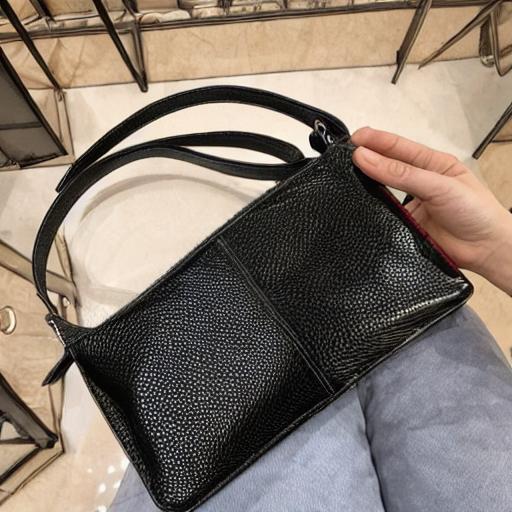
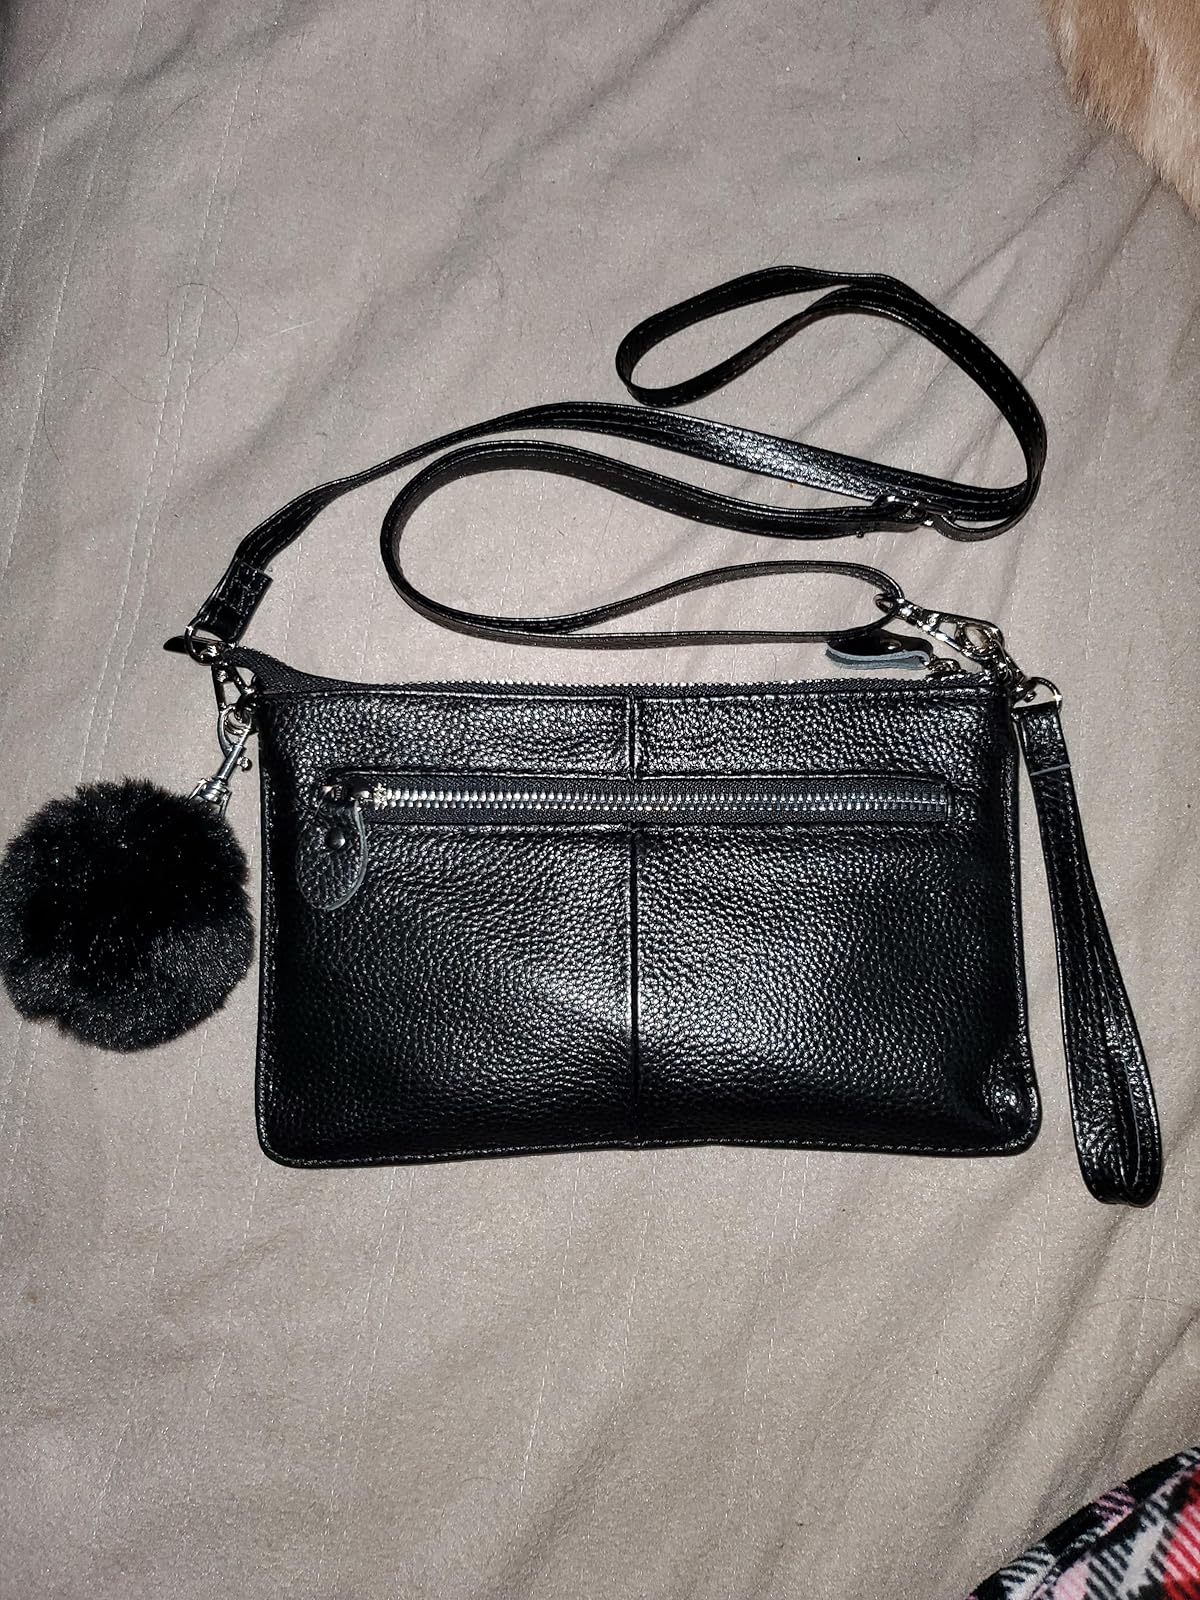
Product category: accessories_handbag
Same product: no